Pat Carroll

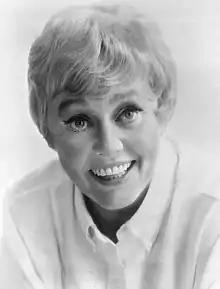
Carroll in 1972

Patricia Ann Carroll (May 5, 1927 – July 30, 2022) was an American actress and comedian. She is best known for providing the voice of Ursula in "The Little Mermaid". She made guest appearances in many popular television series including "The Mary Tyler Moore Show", "Laverne & Shirley", and "ER;" she also had a regular role on "The Danny Thomas Show" as Bunny Halper"." Carroll was an Emmy, Drama Desk, and Grammy Award winner, as well as a Tony Award nominee.